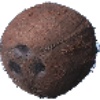
Label: cocos